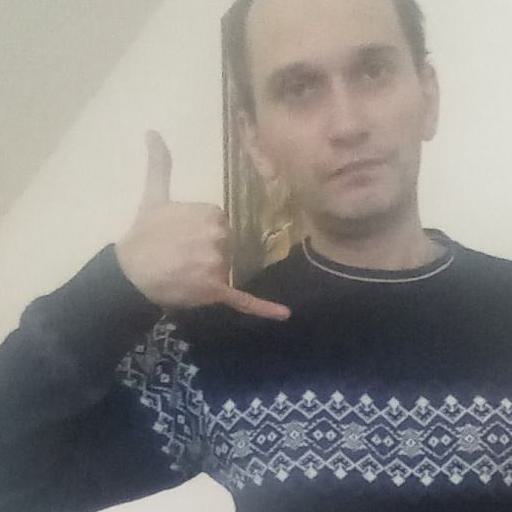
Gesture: call